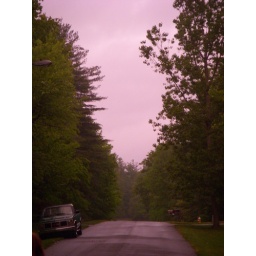
Pink sky in empty street